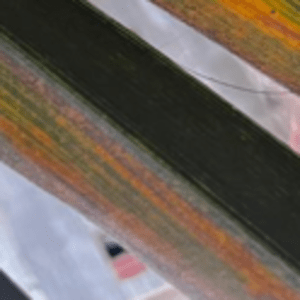
Label: Manganese Deficiency